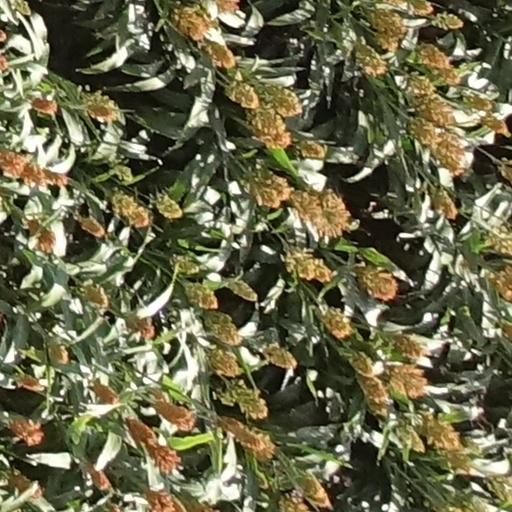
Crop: sorghum